Zheng Yongshan

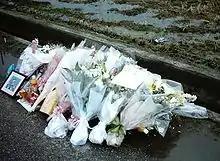
Locality of the murders

Zheng Yongshan (鄭 永善, born 1972), who also goes by the name of Mie Taniguchi (谷口 充恵), is a mainland Chinese immigrant in Japan who was convicted of killing two children and sentenced to life imprisonment.